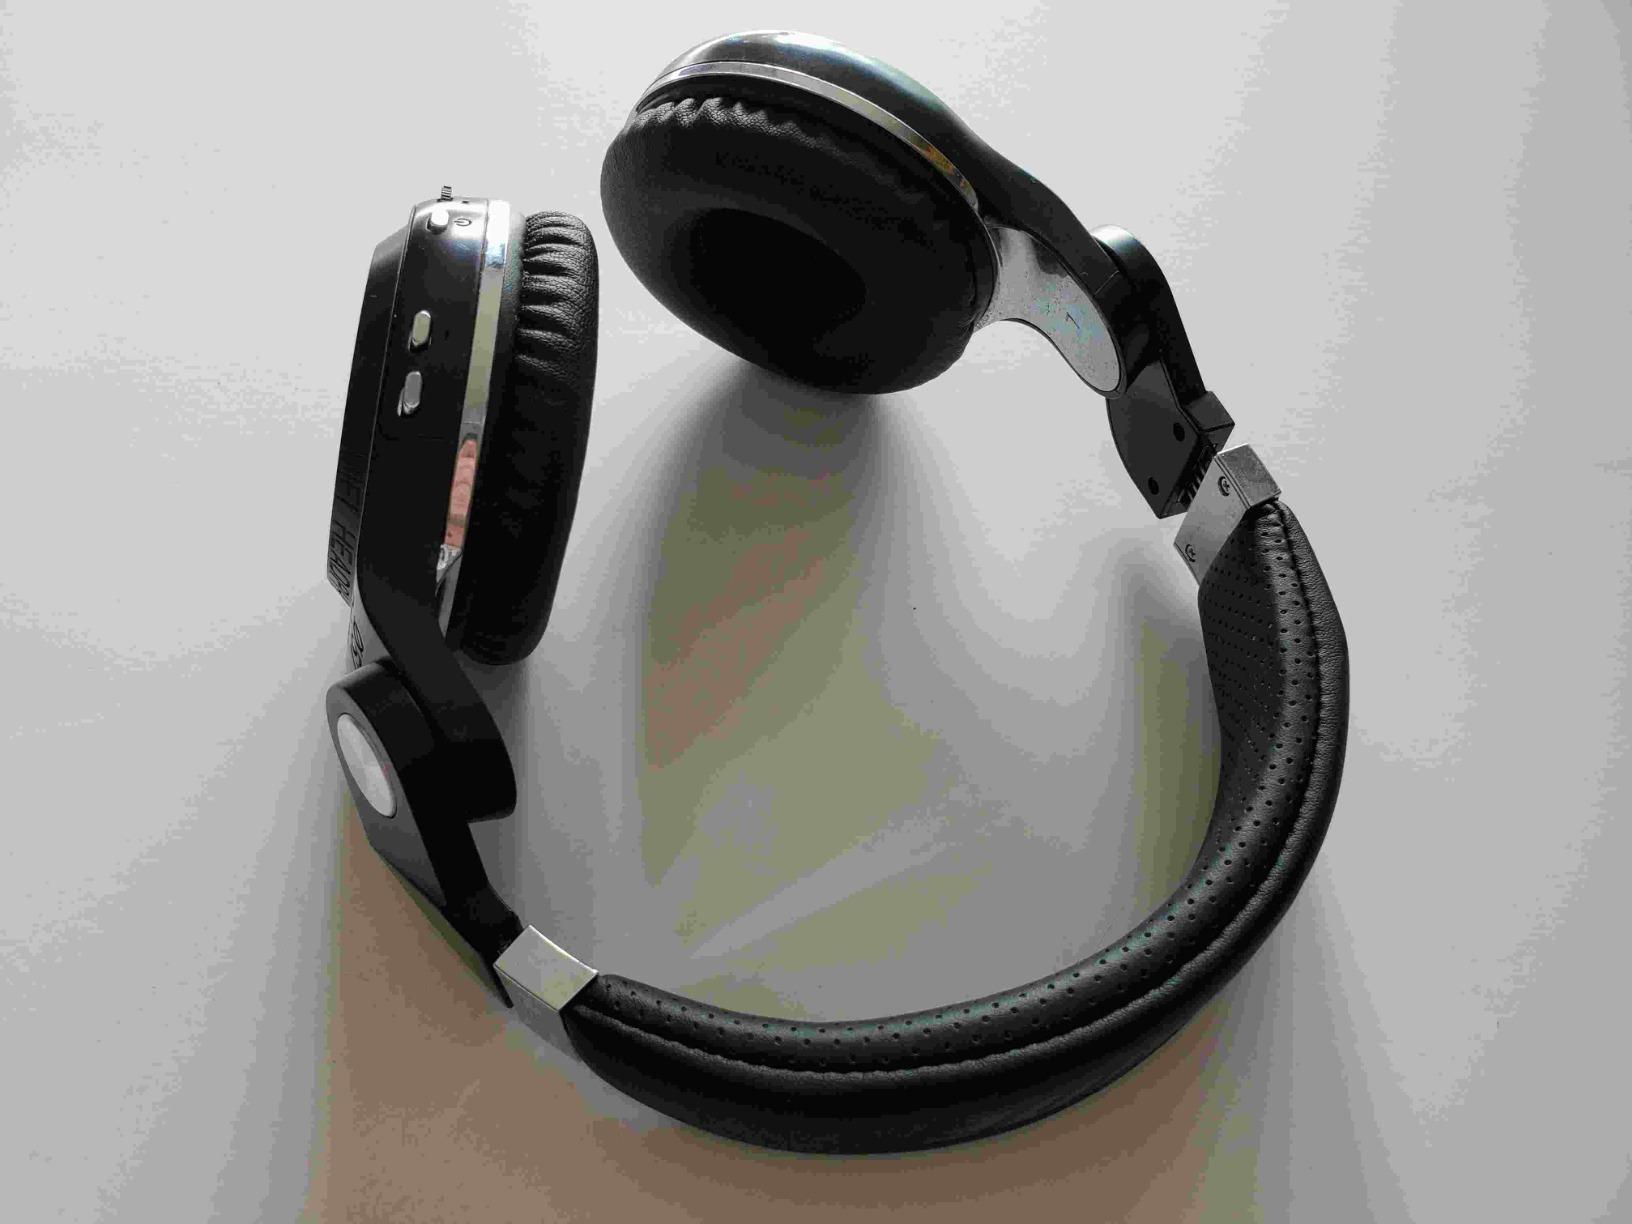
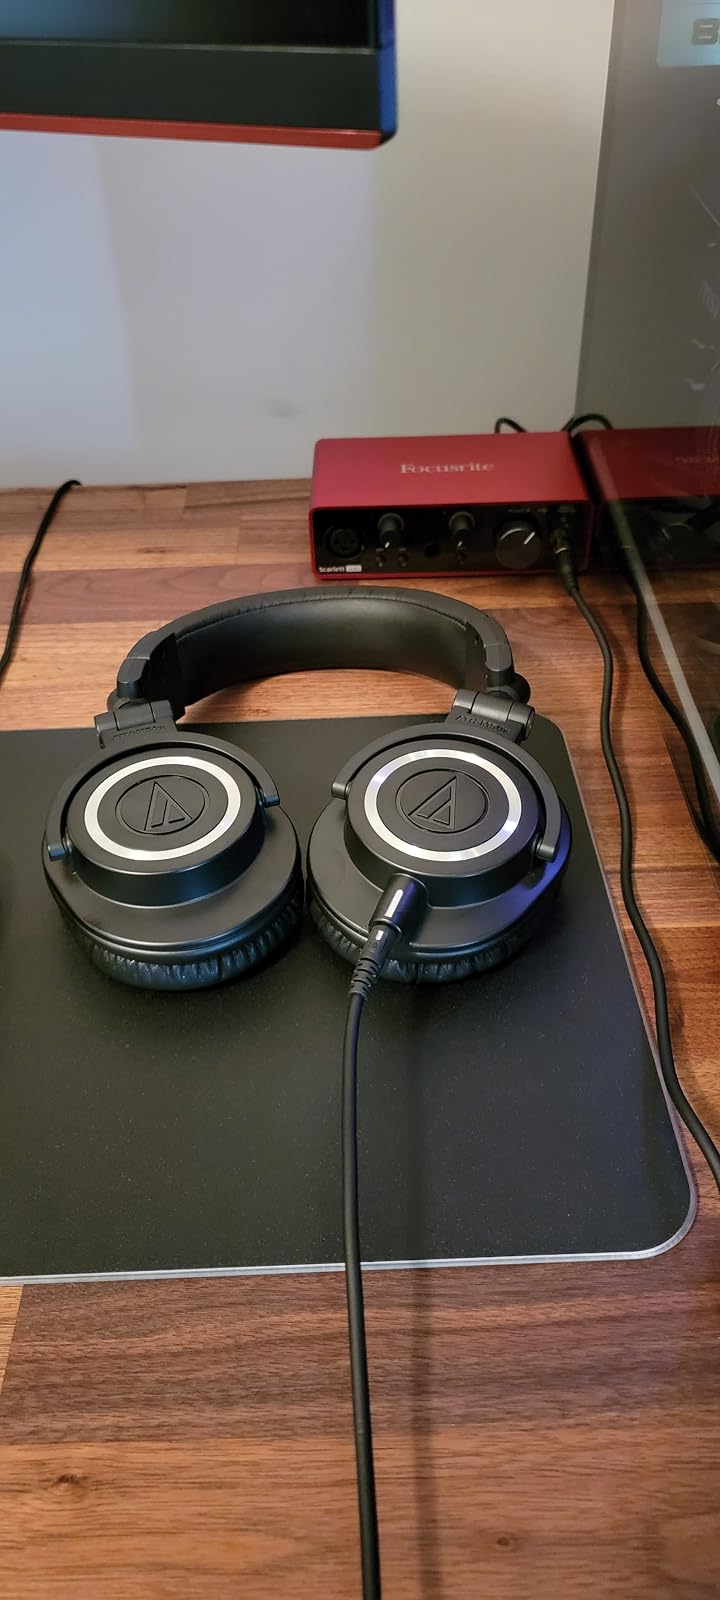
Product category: headphones
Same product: no